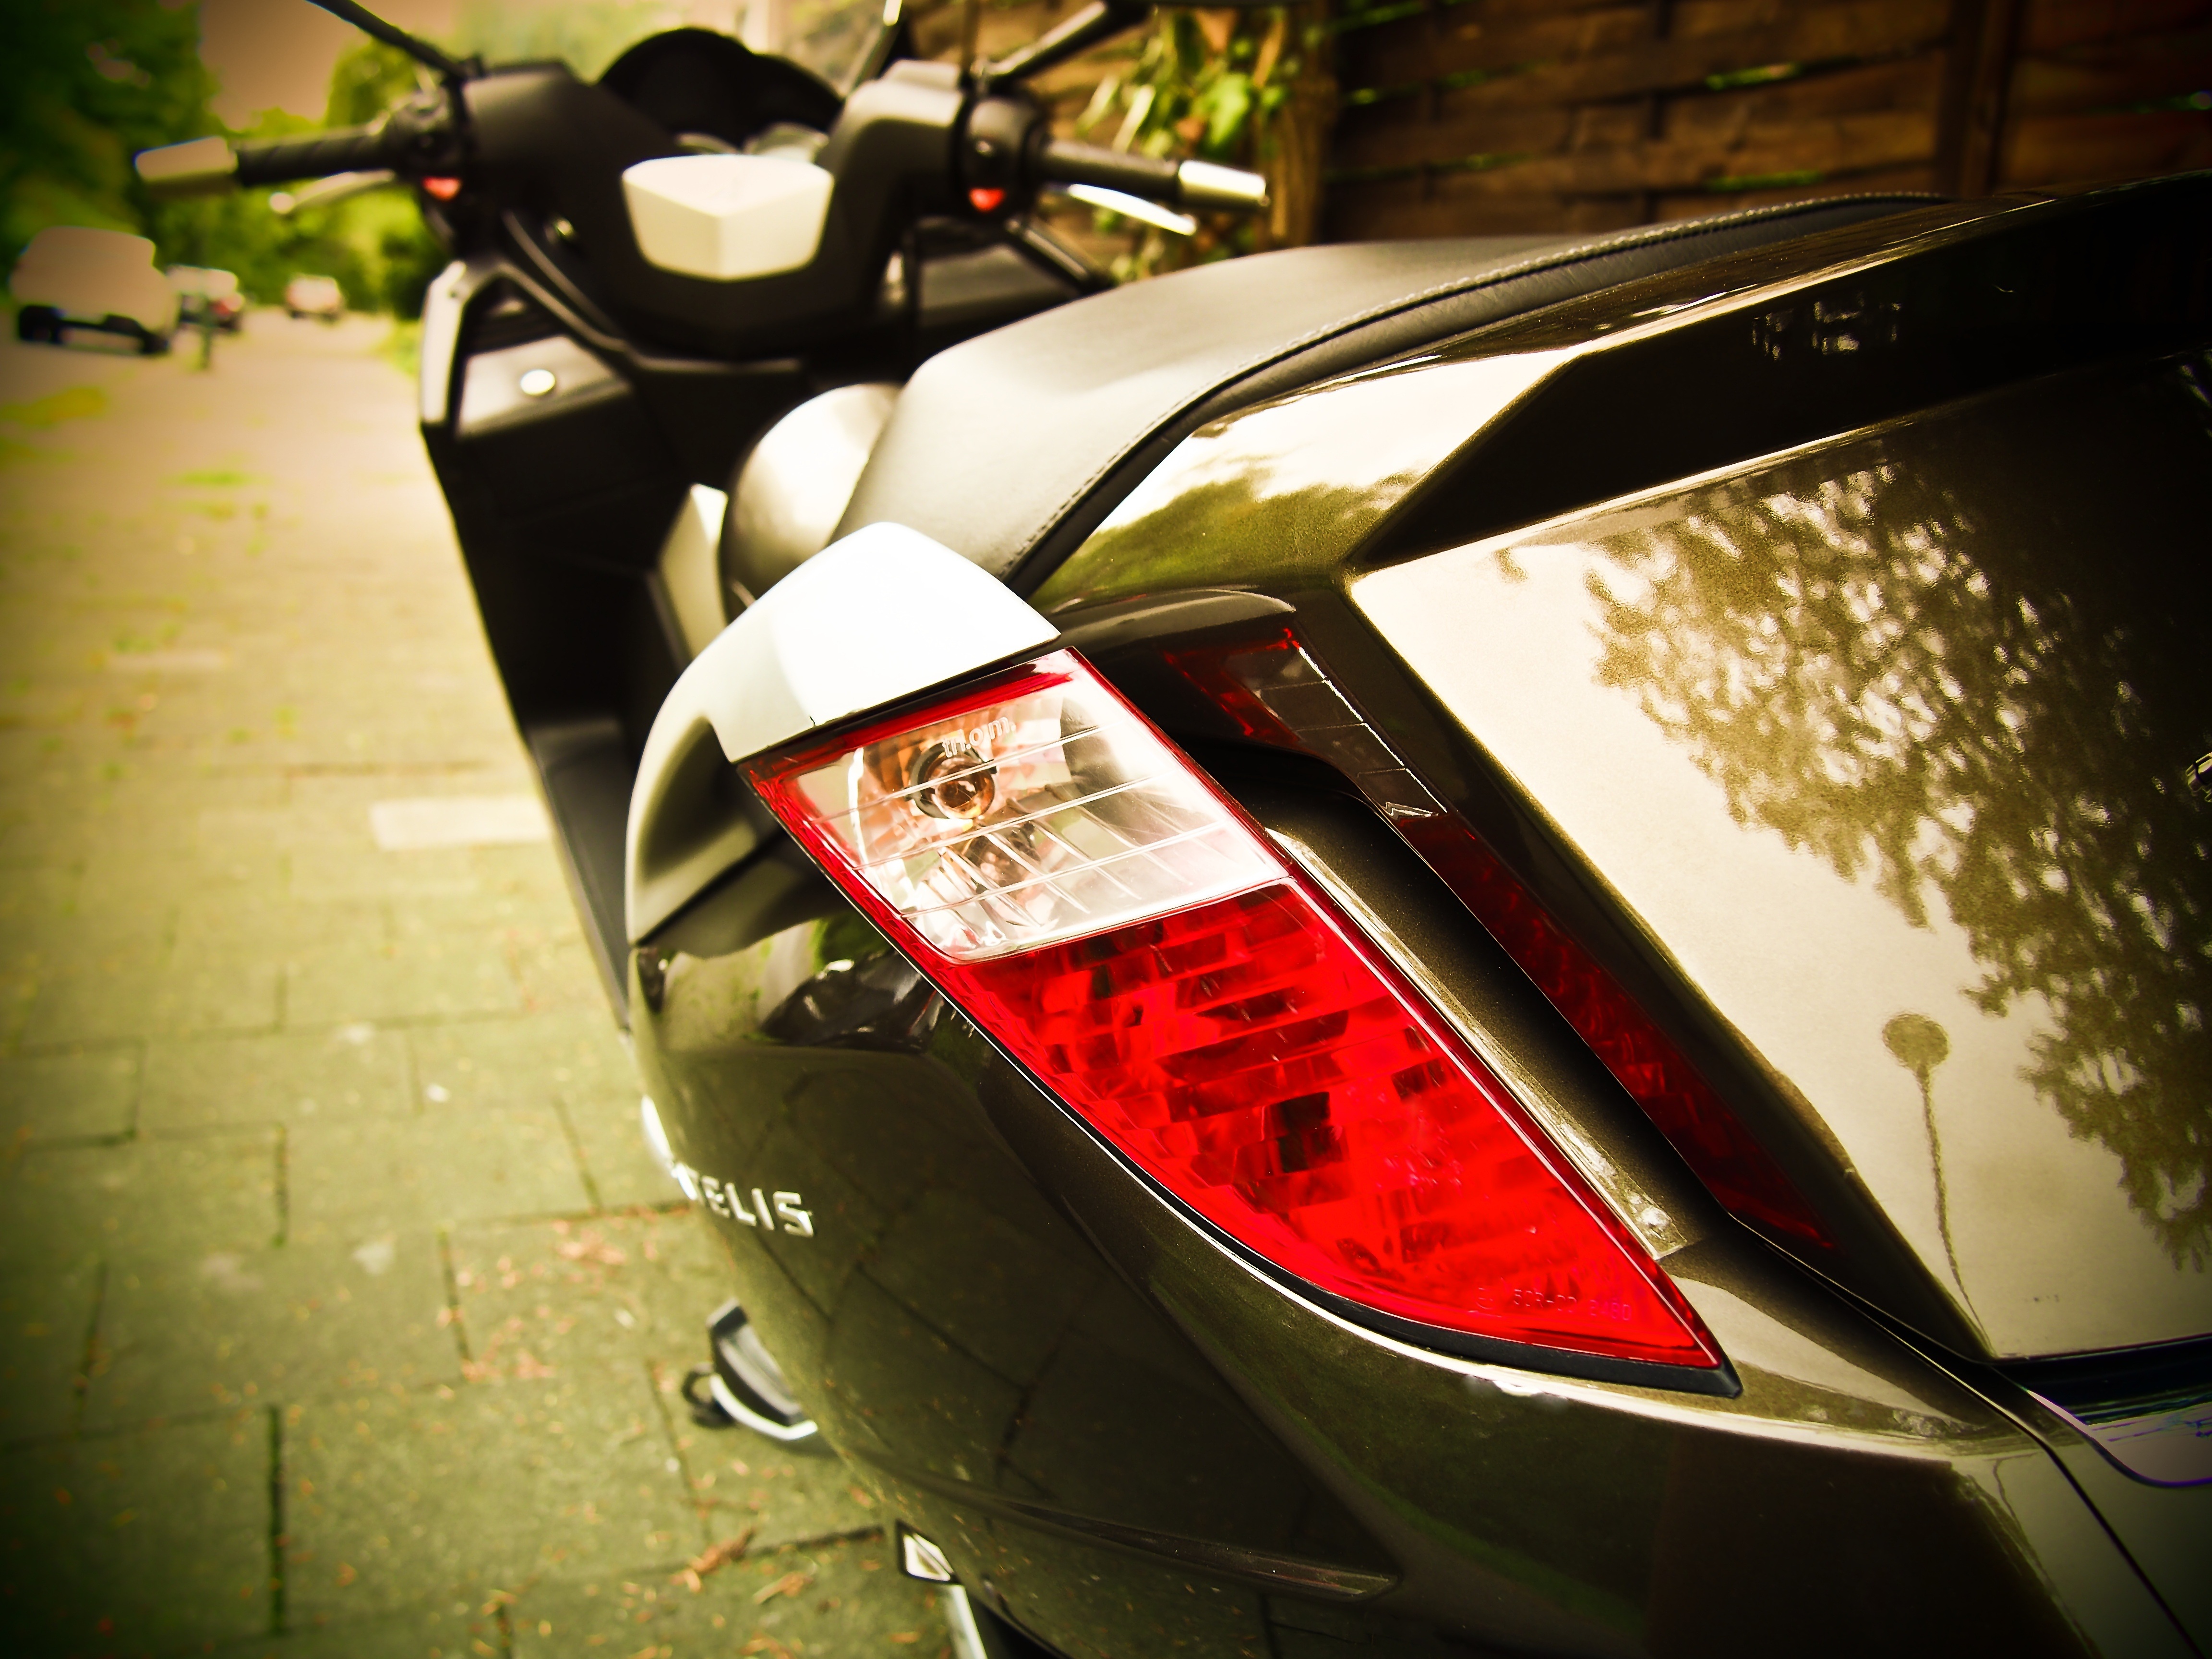
light, car, wheel, window, glass, driving, vehicle, motorcycle, motor scooter, sports car, bumper, supercar, roller, locomotion, two wheeled vehicle, auto part, land vehicle, automobile make, automotive exterior, automotive design, luxury vehicle